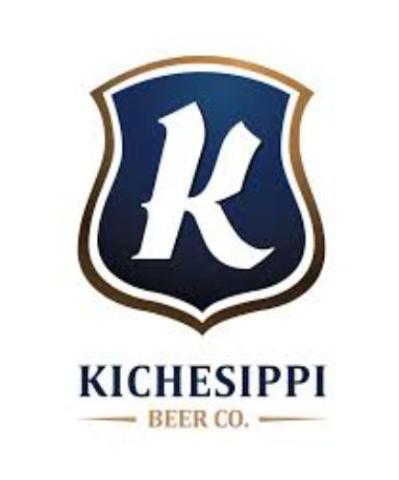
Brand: kichesippi-2
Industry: Food